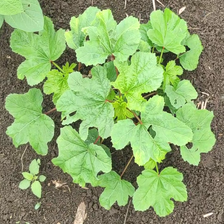
Weed species: Little_Mallow(Malva parviflora)